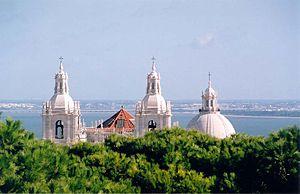
Lisbonne est la capitale du Portugal depuis 1260. Elle atteignit son apogée à l'époque de l'empire colonial portugais au XVIᵉ siècle.